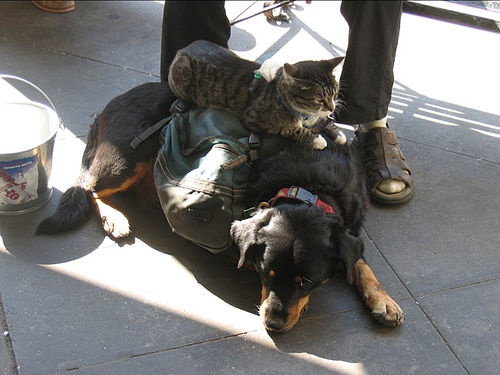
A can is sitting on top of a dog.
A dog with backpack and a cat sitting on it
Cat laying on top of a dog at a man's feet.
A cat rests on a dogs back as he lies on the sidewalk
A small cat riding on top of a dog.